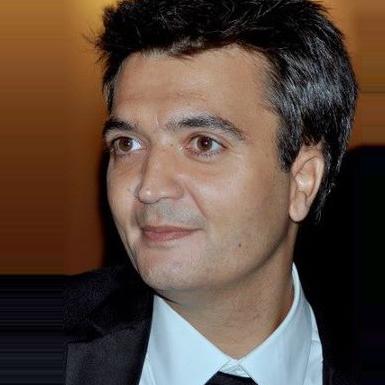
Age: 40